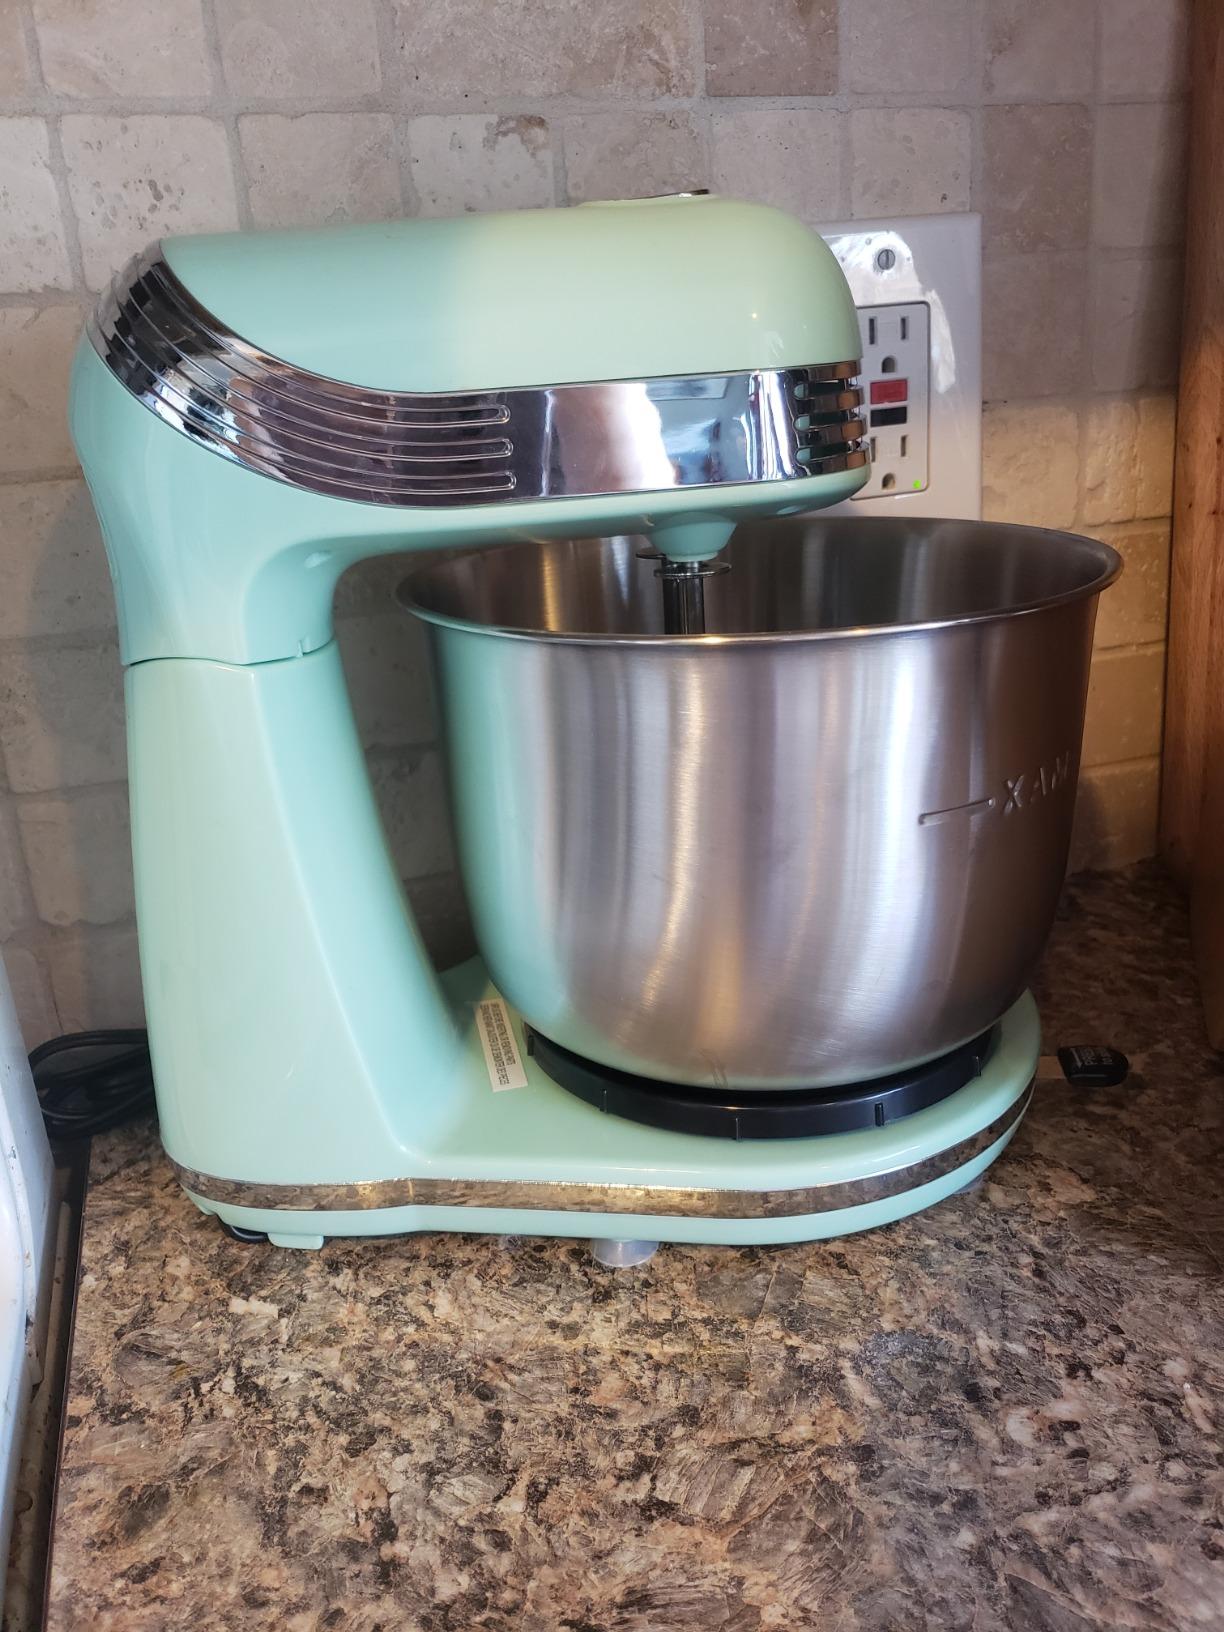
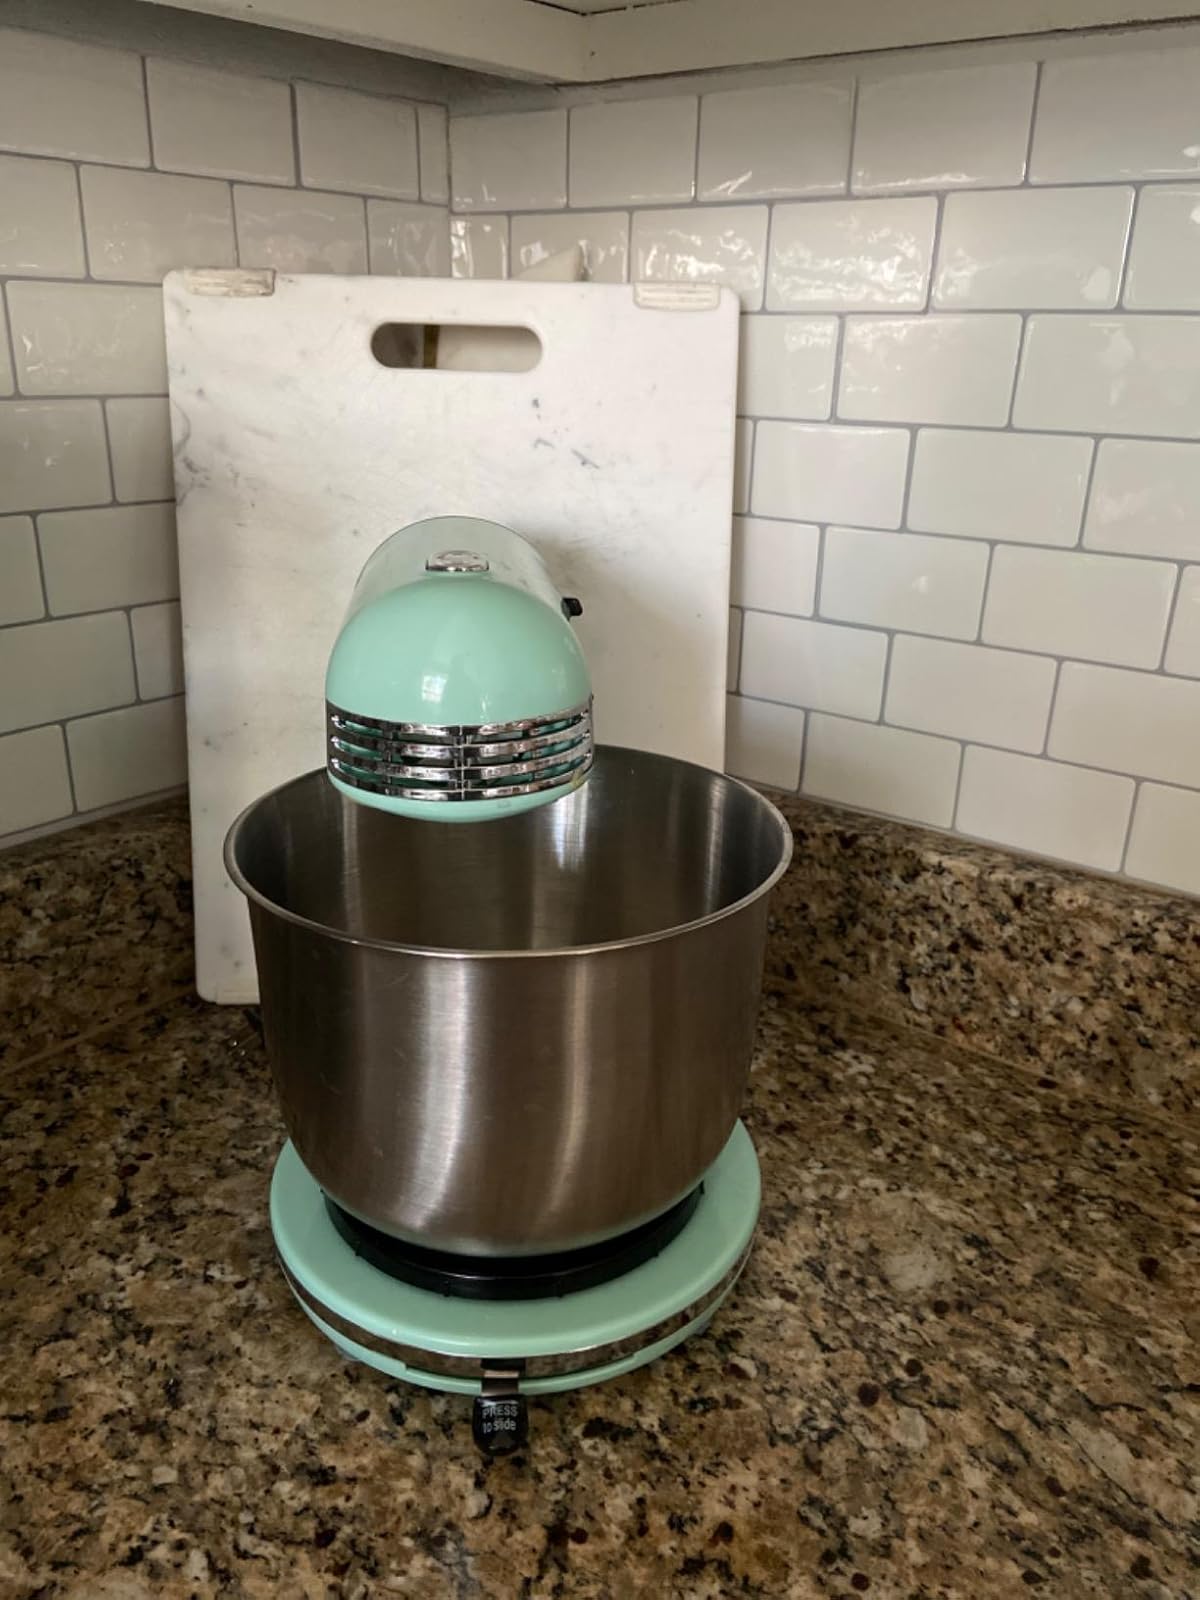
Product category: items_mixer
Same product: yes